Born of the Sea

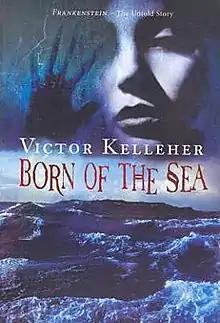
First edition

Born of the Sea is a 2003 horror novel by Victor Kelleher. It follows the story of Madeleine Sauvage, Frankenstein's bride from Mary Shelley's story, if she wasn't destroyed and laying in the bottom of the sea and goes out in search of her creator.